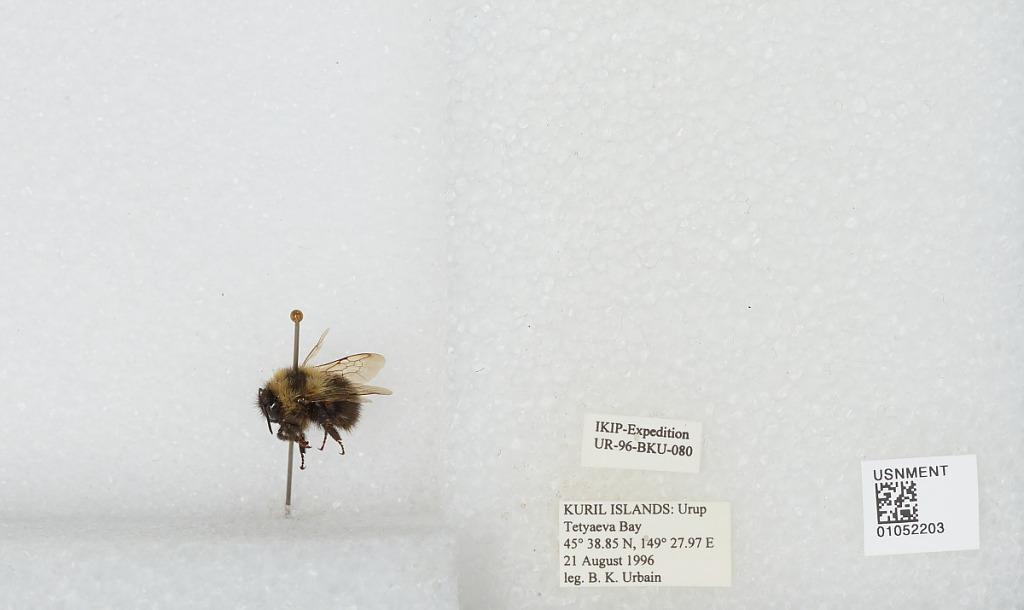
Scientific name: Bombus sp.
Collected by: B. Urbain
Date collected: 1996-8-21
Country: Russia
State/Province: Sakhalin
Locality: Urup Island, Tetyaeva Bay, Kuril Islands
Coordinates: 45.6475, 149.466